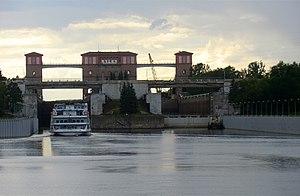
L'écluse à double bassin de Rybinsk, Russie. (Vue de la Volga)
Lécluse de Rybinsk marque l'entrée sur le plus célèbre fleuve de Russie, la Volga. Elle est symbolisé par l'imposante statue de la Mère Volga, majestueuse comme le fleuve.